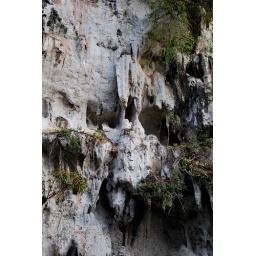
A monkey climbing on the cliff near the tree house